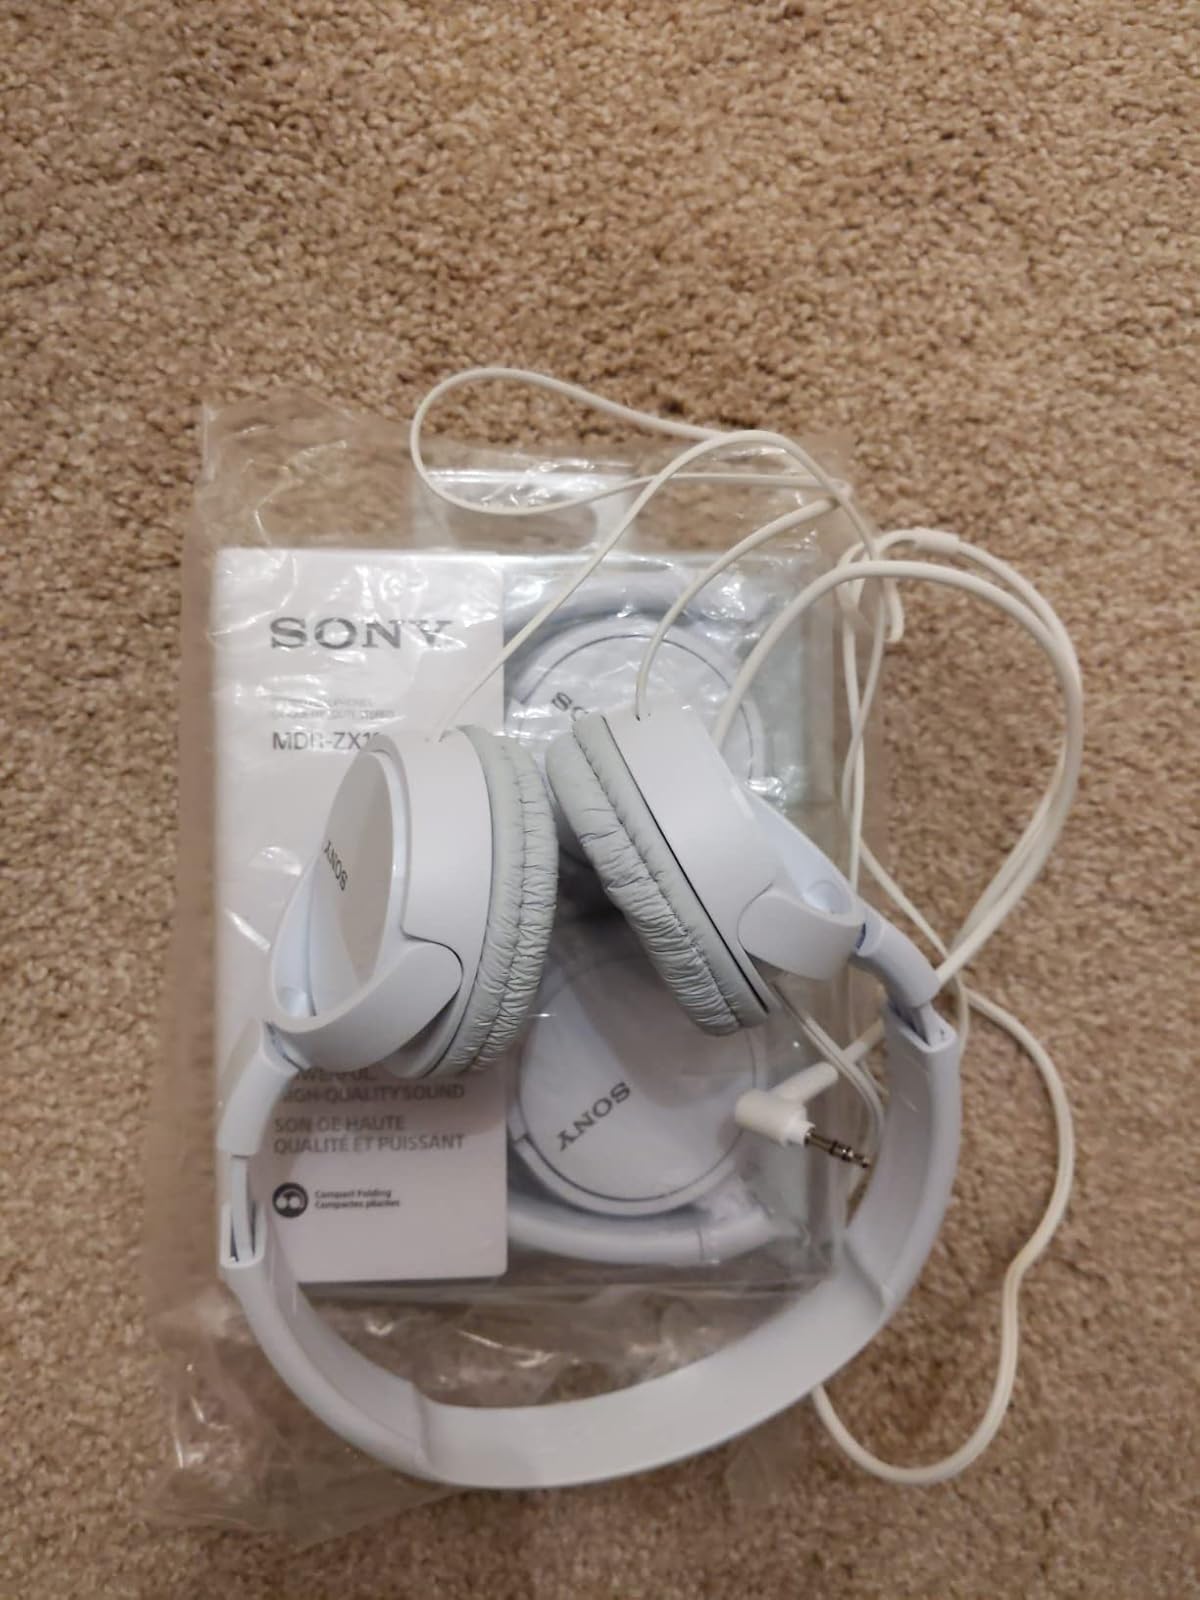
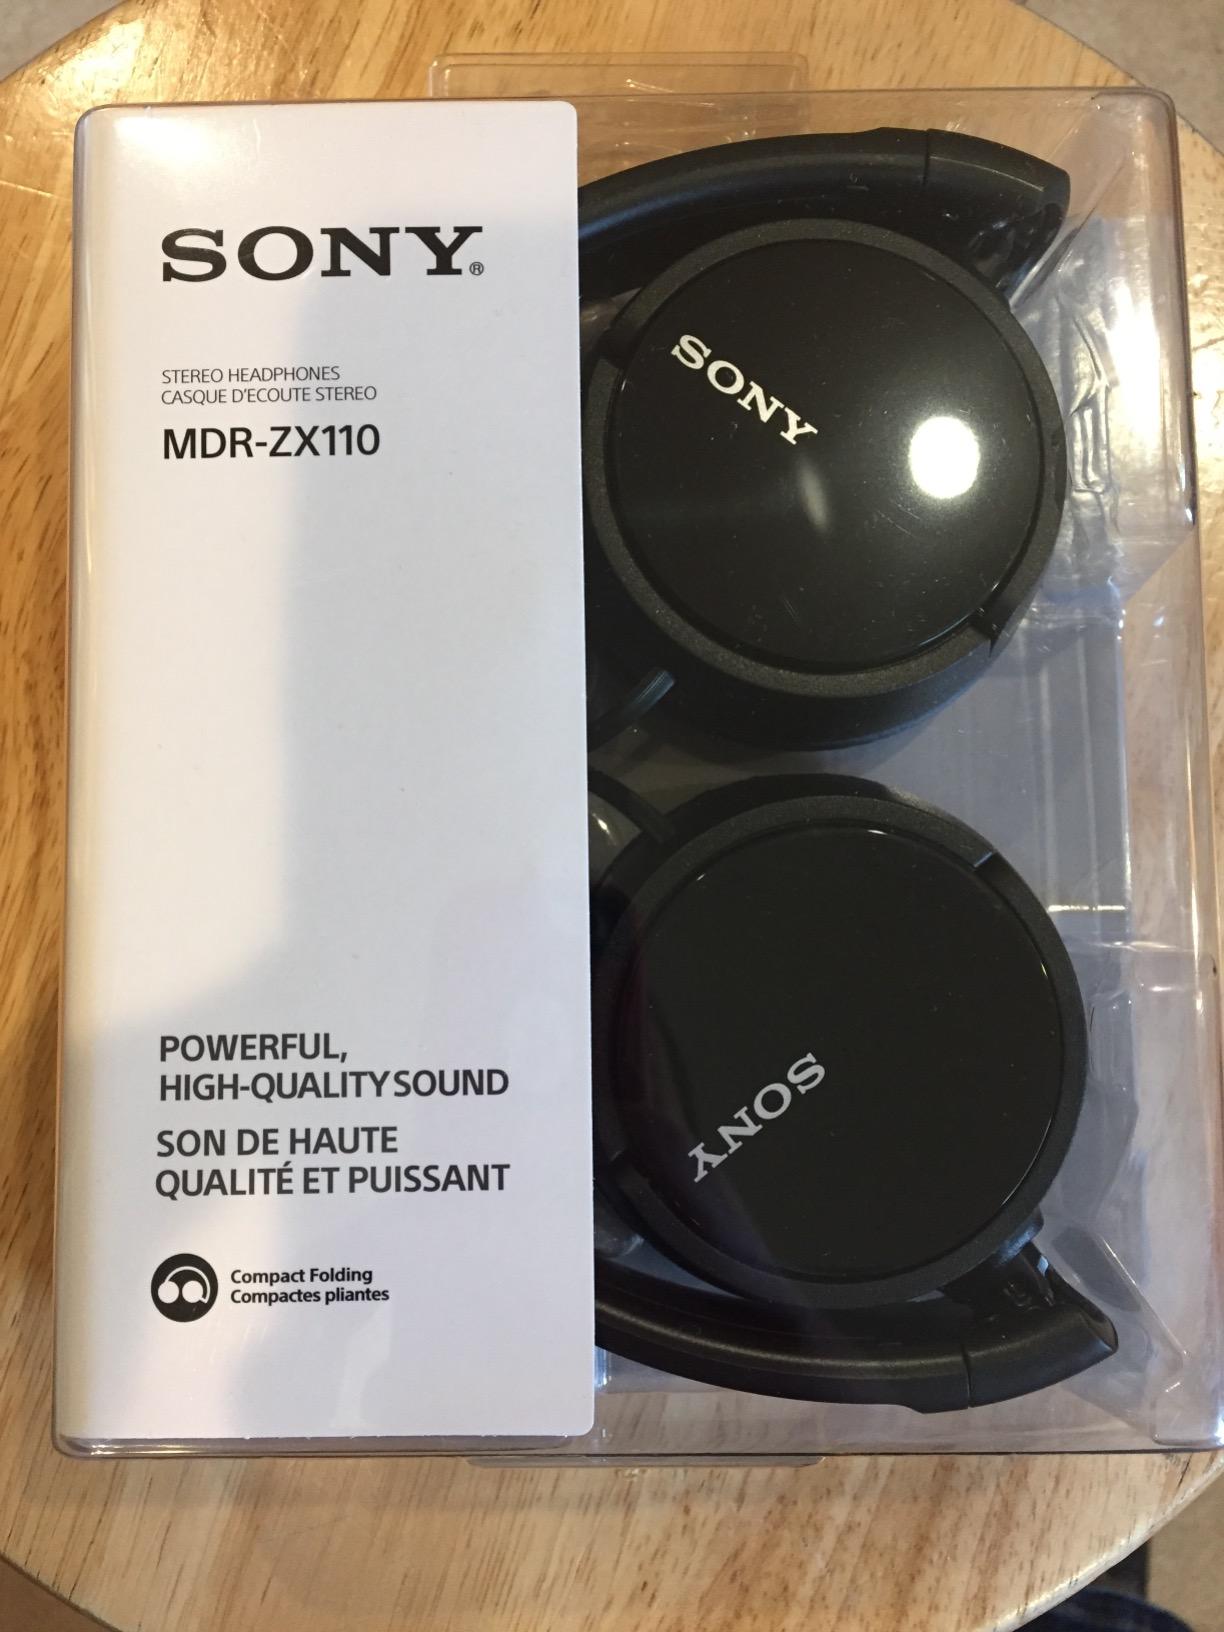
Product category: headphones
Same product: no